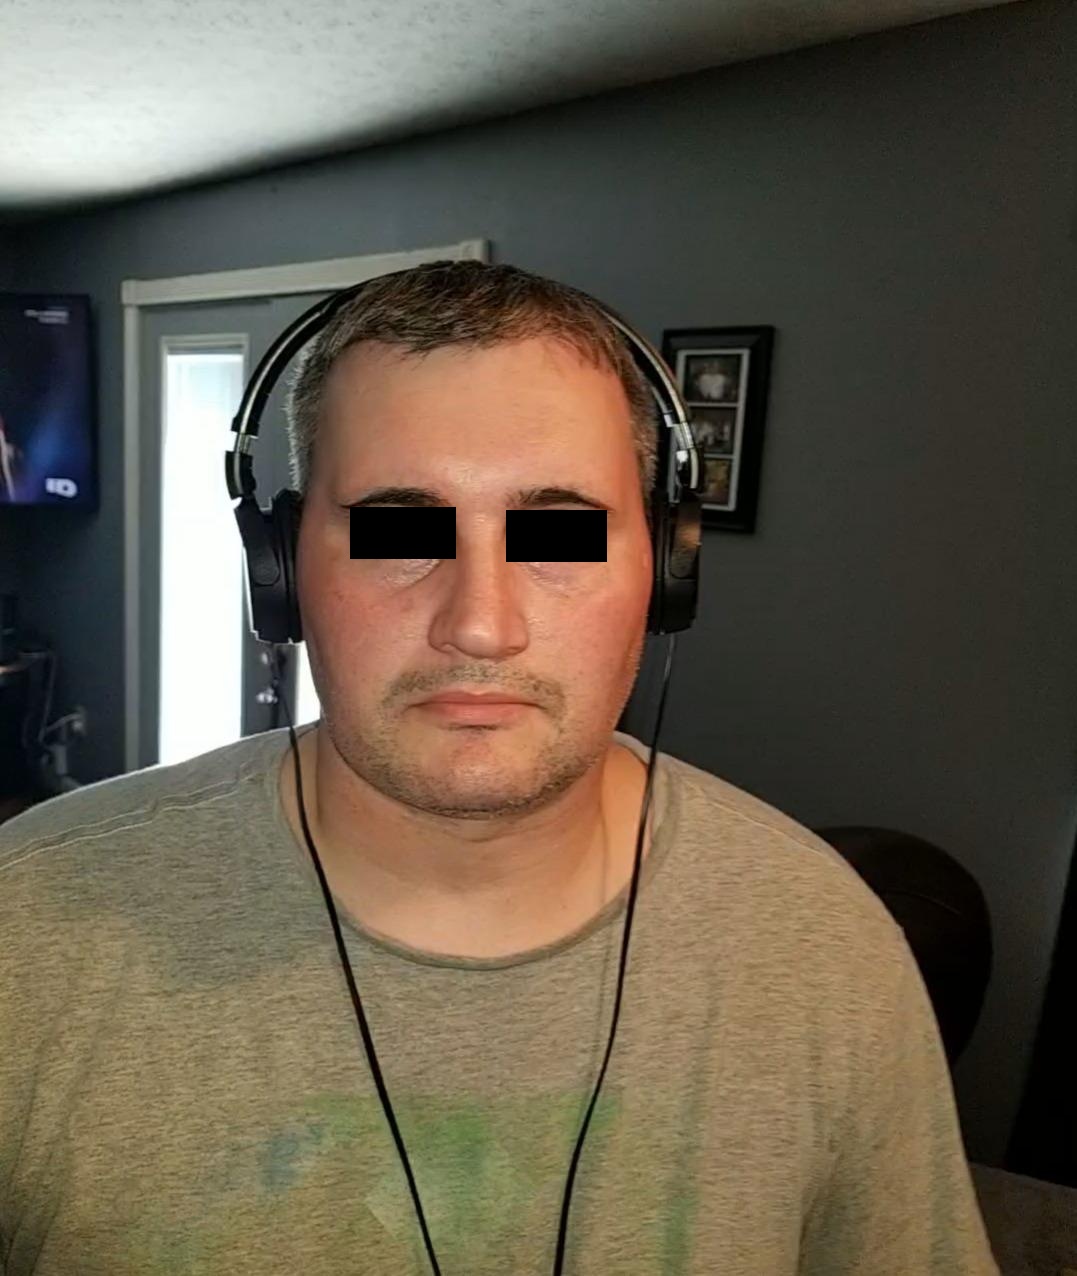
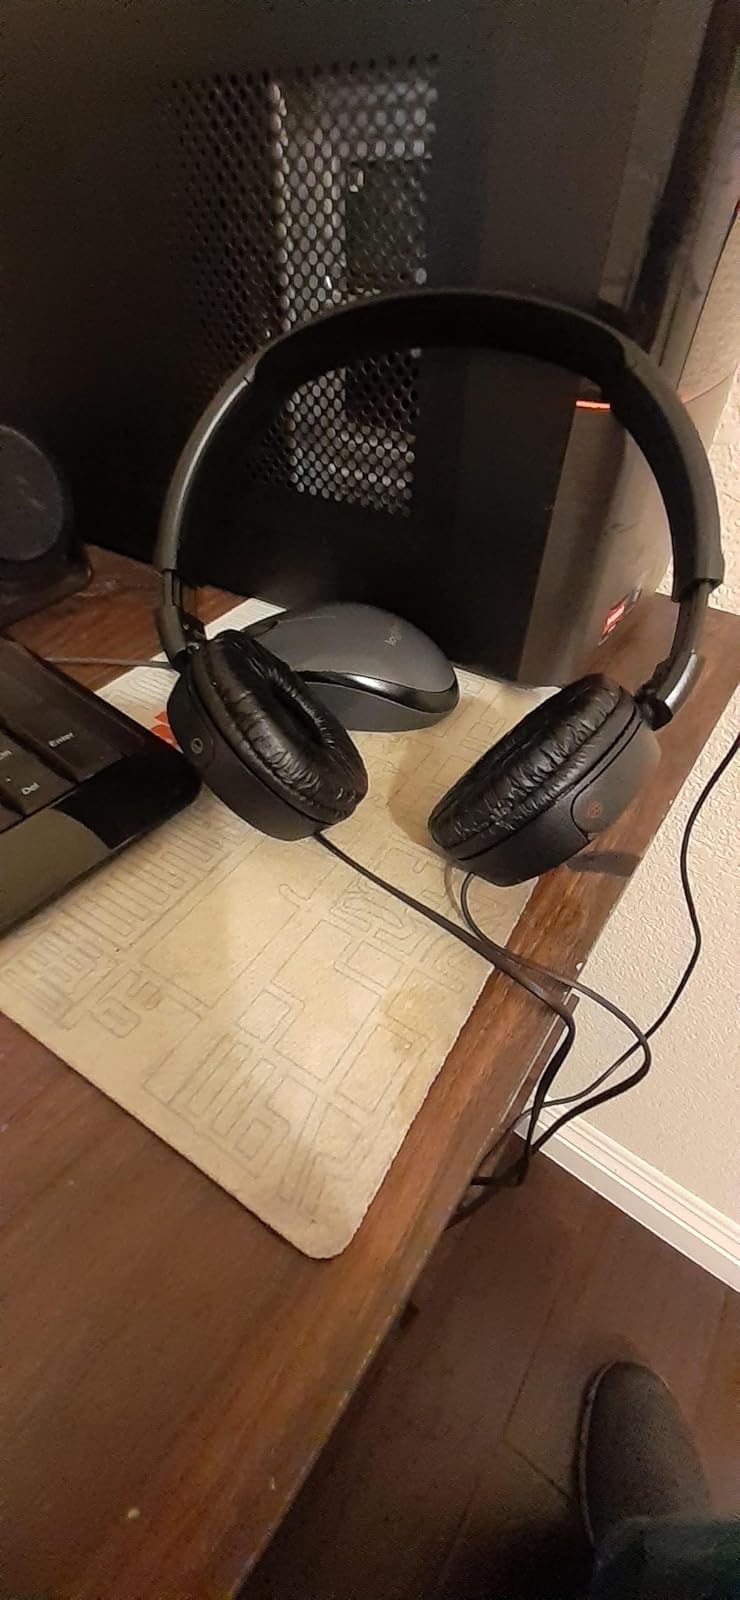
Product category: headphones
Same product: yes